Liberty Place

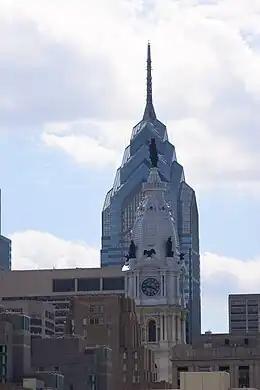
One Liberty Place (background) looms over City Hall (foreground), representing what many Philadelphia sports fans alleged was the Curse of Billy Penn. The curse finally lifted with the Philadelphia Phillies victory in the 2008 World Series.

In Philadelphia, Pennsylvania, a gentlemen's agreement informally prevented the construction of buildings in Center City that were higher than the statue of William Penn atop Philadelphia City Hall. The tradition lasted until the 1980s when developer Willard G. Rouse III of Rouse & Associates announced plans to build an office building complex that included two towers taller than City Hall. Prior to any development plans, Rouse wanted to acquire prime real estate in Philadelphia and he eyed a block in Center City occupied by parking lots and several small buildings. The Oliver Tyrone Pulver Corp. also eyed the land for development and the company and Rouse both vied for the block of land by buying small lots throughout the site. Neither developer was able to acquire enough contiguous space to build a large office building, so after a lawsuit and failed negotiations, the two developers agreed to an organized bidding war for each other's properties. Under the rules agreed upon, the highest bidder would get the option to buy the other's property. Rouse won the auction in 1983 for an undisclosed amount. Originally, Rouse envisioned a US$150 million 38-story skyscraper, but on April 5, 1984, Rouse officially announced his plans to build a complex that would include two office towers, one 65 stories the other 55 stories, a hotel, and retail space. Rumors and local lore speculate Rouse spent so much money buying the land that he had to build something that justified the expense.